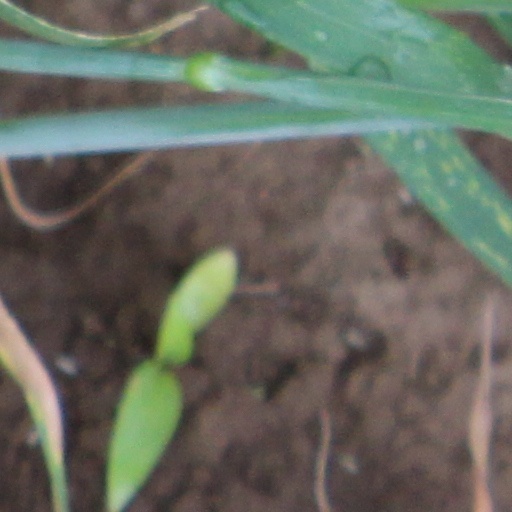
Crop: wheat